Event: Nepal Earthquake
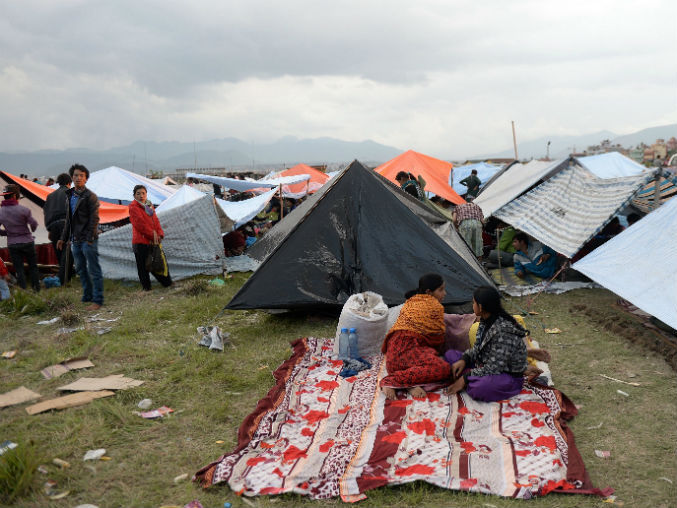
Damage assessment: no_damage